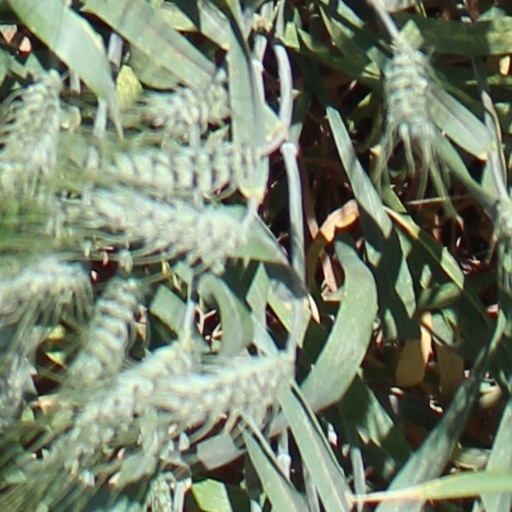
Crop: wheat